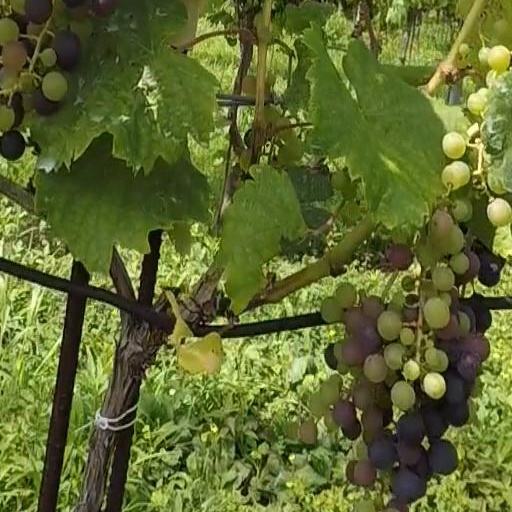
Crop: grape